Ben Watson (American football)

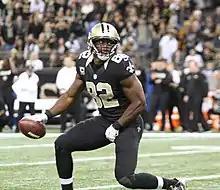
Watson playing for the Saints in 2015.

Watson entered the Saints season as the starting tight end after the departure of Jimmy Graham. Entering the season, Watson was elected an offensive team captain.